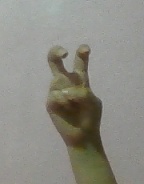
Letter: toot